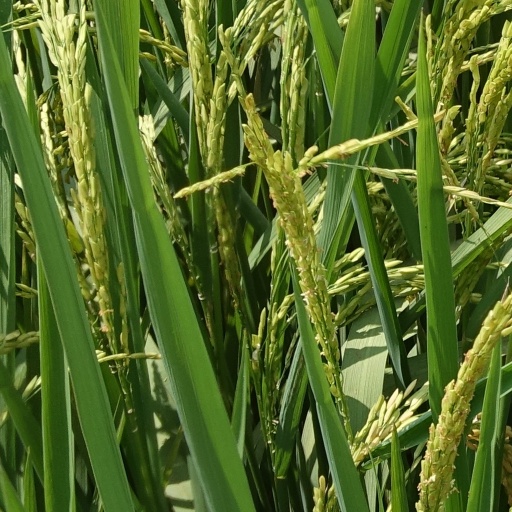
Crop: rice